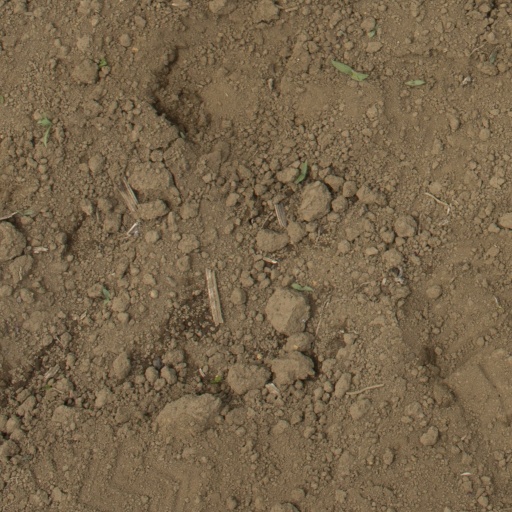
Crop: Jerusalem artichoke